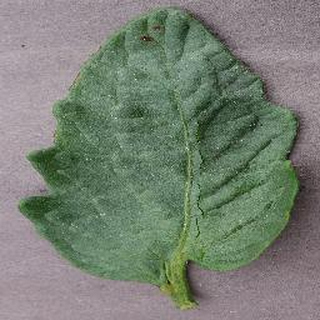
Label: tomato_bacterial_spot